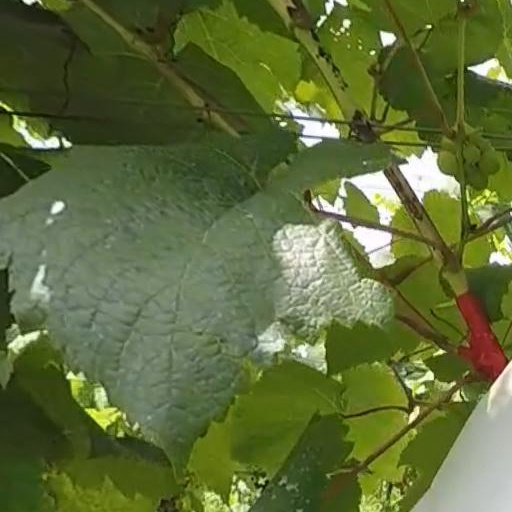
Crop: grape